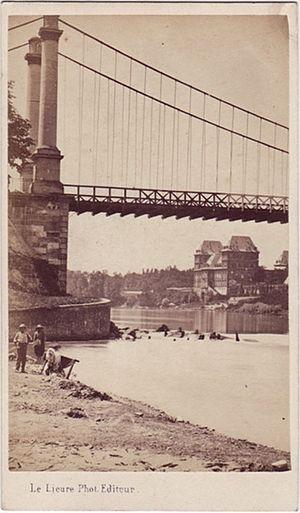
Le Pô, en italien Po, en latin Padus, est le plus important fleuve italien tant par sa longueur, 652 kilomètres, par son débit maximum, 10 000 m³/s à Pontelagoscuro, une localité sur le territoire de la commune de Ferrare, que par son bassin hydrographique qui couvre 71 057 km², soit le quart du territoire national de l'Italie. Le Bassin du Pô s'étend aussi en partie en Suisse et en France.